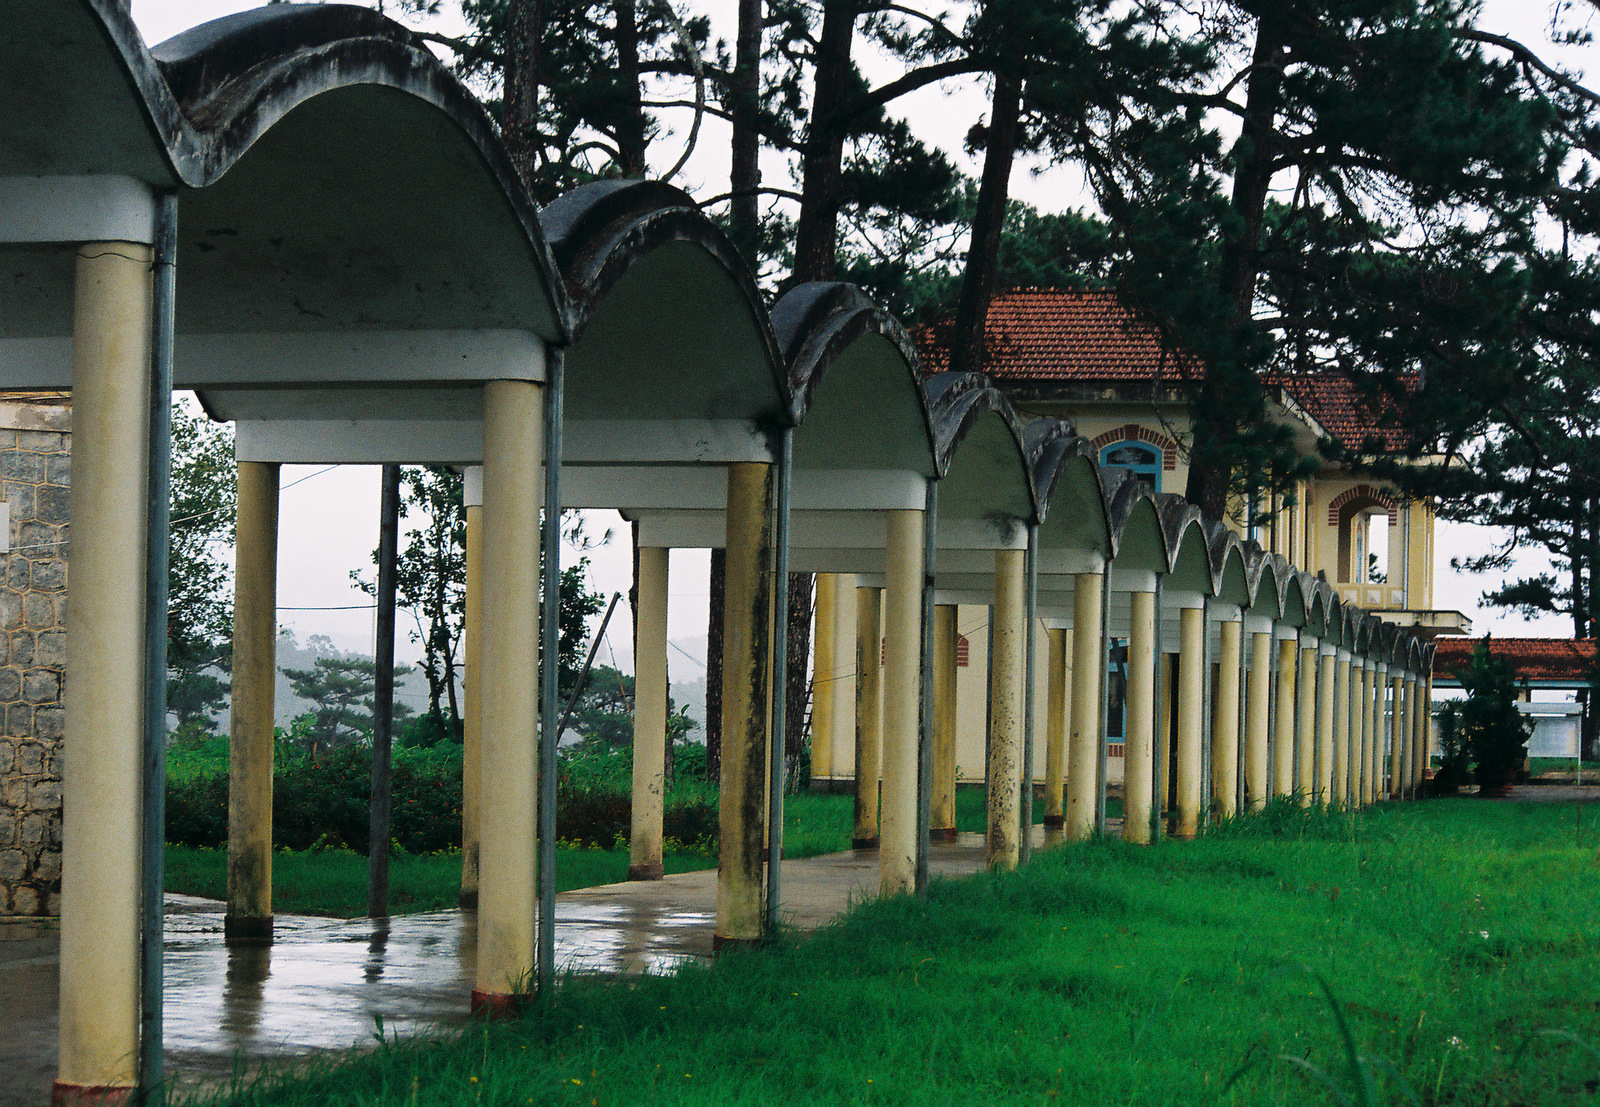
user: text: Màu sắc chủ đạo của cỏ trong hình là gì?
assistant: text: Xanh lá cây

user: text: Trong hình có bao nhiêu mái vòm có thể nhìn thấy rõ ràng từ đầu hàng hiên bên trái đến hết?
assistant: text: Mười tám

user: text: Loại cây nào chiếm phần lớn không gian phía sau hàng hiên và bao quanh tòa nhà chính?
assistant: text: Cây thông

user: text: Dựa vào các dấu hiệu trên bề mặt của mái vòm và cột, có thể suy đoán gì về lịch sử hoặc tình trạng sử dụng của công trình này?
assistant: text: Công trình có vẻ đã tồn tại lâu năm hoặc đang trong tình trạng xuống cấp, thể hiện qua rêu phong và vết ố trên bề mặt.

user: text: Mô tả vị trí tương đối của hàng hiên, tòa nhà phía sau và thảm cỏ, đồng thời cho biết chi tiết nào trong ảnh gợi ý về điều kiện thời tiết gần đây.
assistant: text: Hàng hiên chạy song song, che chắn cho một lối đi lát gạch nằm ngay trên thảm cỏ xanh mướt. Tòa nhà chính nằm phía sau hàng hiên, bị che khuất một phần bởi cây cối. Mặt đất dưới hàng hiên và phần cỏ gần đó bị ướt và có vũng nước phản chiếu, cho thấy trời vừa mưa.